Jerome Grey

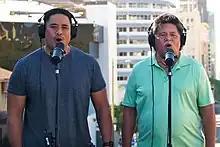
Tinifu Loa Grey and Jerome Faʻanana Grey (right) sing for the 2020 United States census

Fa'anana Jerome Grey (born March 23, 1947) is an American singer, songwriter, musician, and composer.